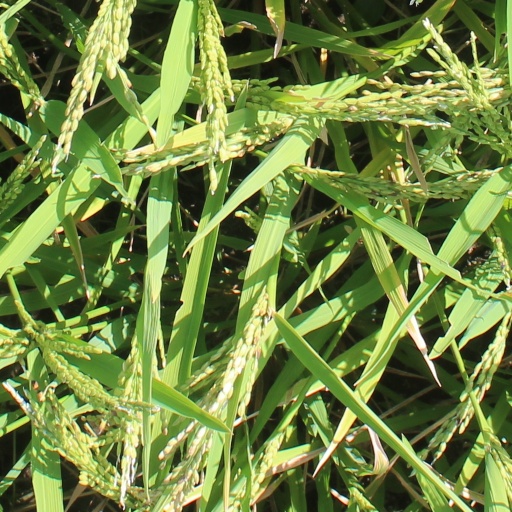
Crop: rice